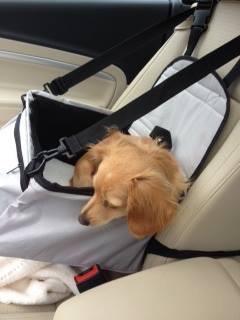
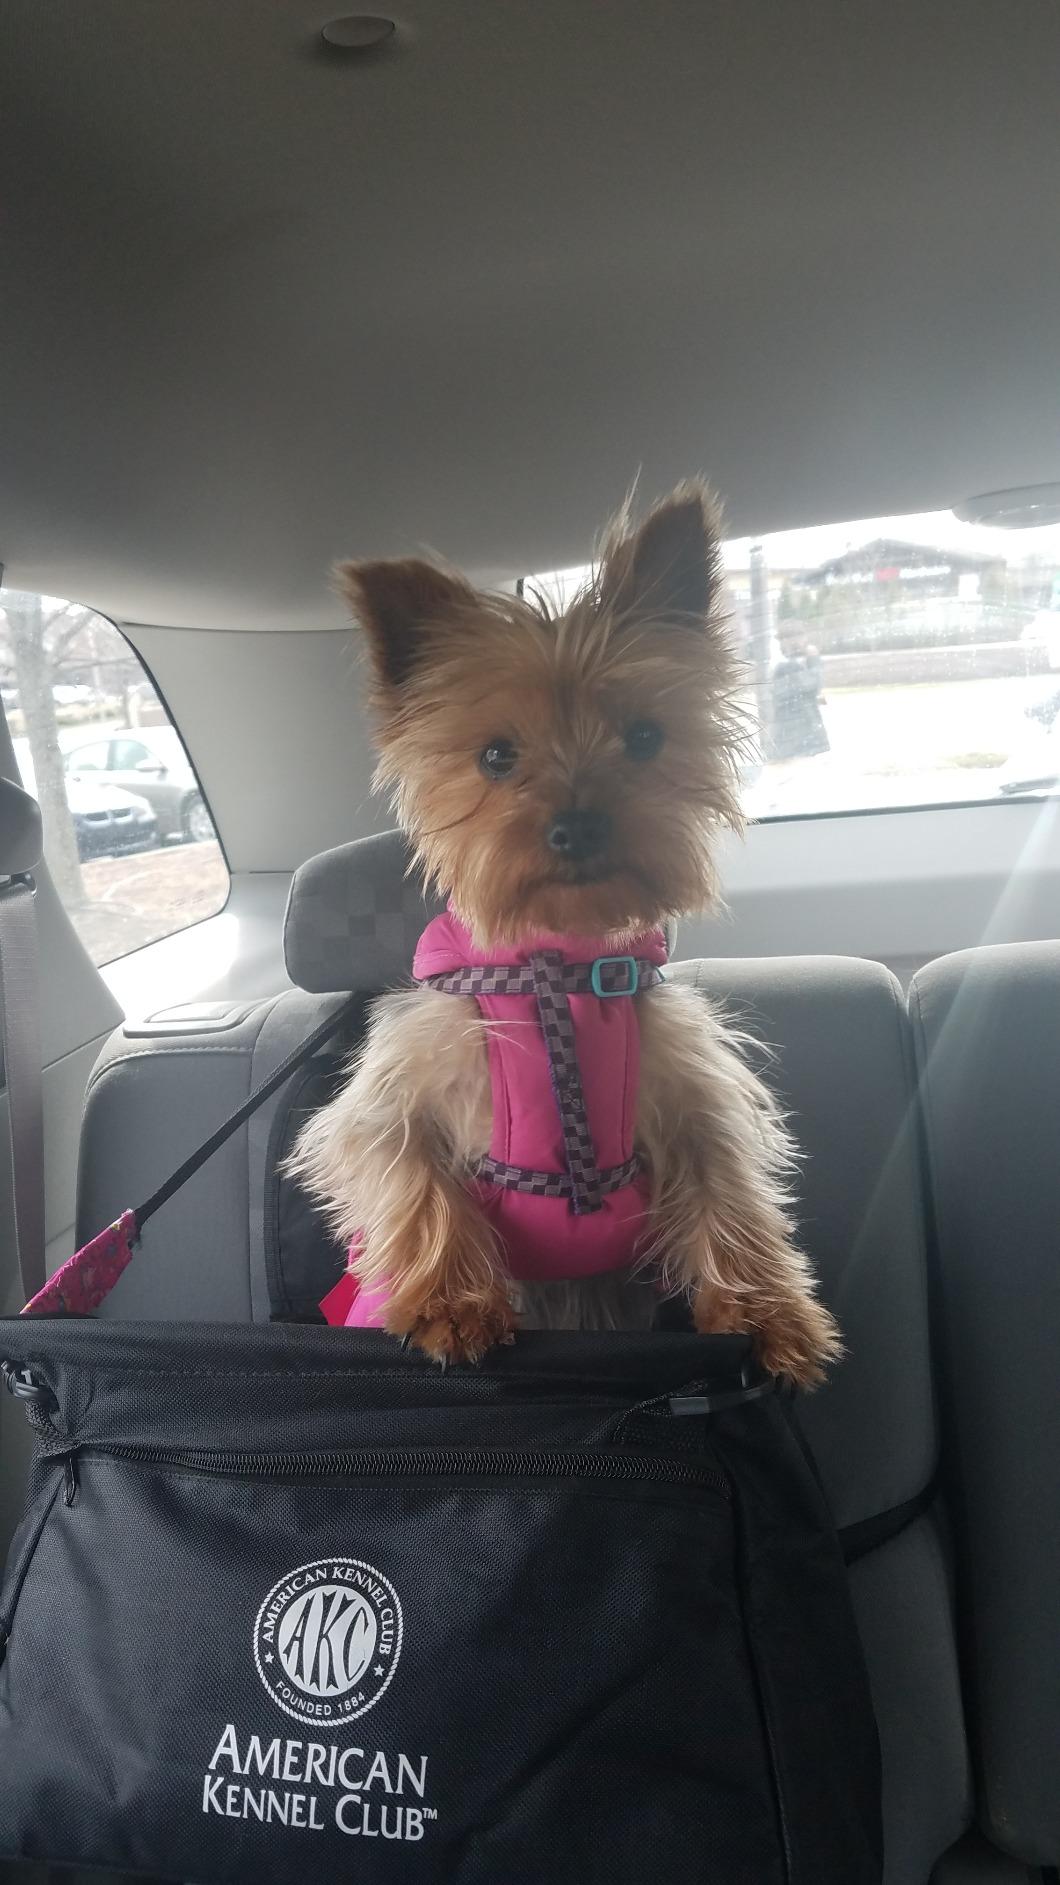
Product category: items_kennel
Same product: no